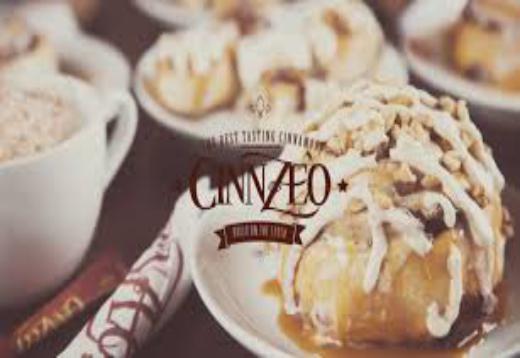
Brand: Cinnzeo
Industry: Food